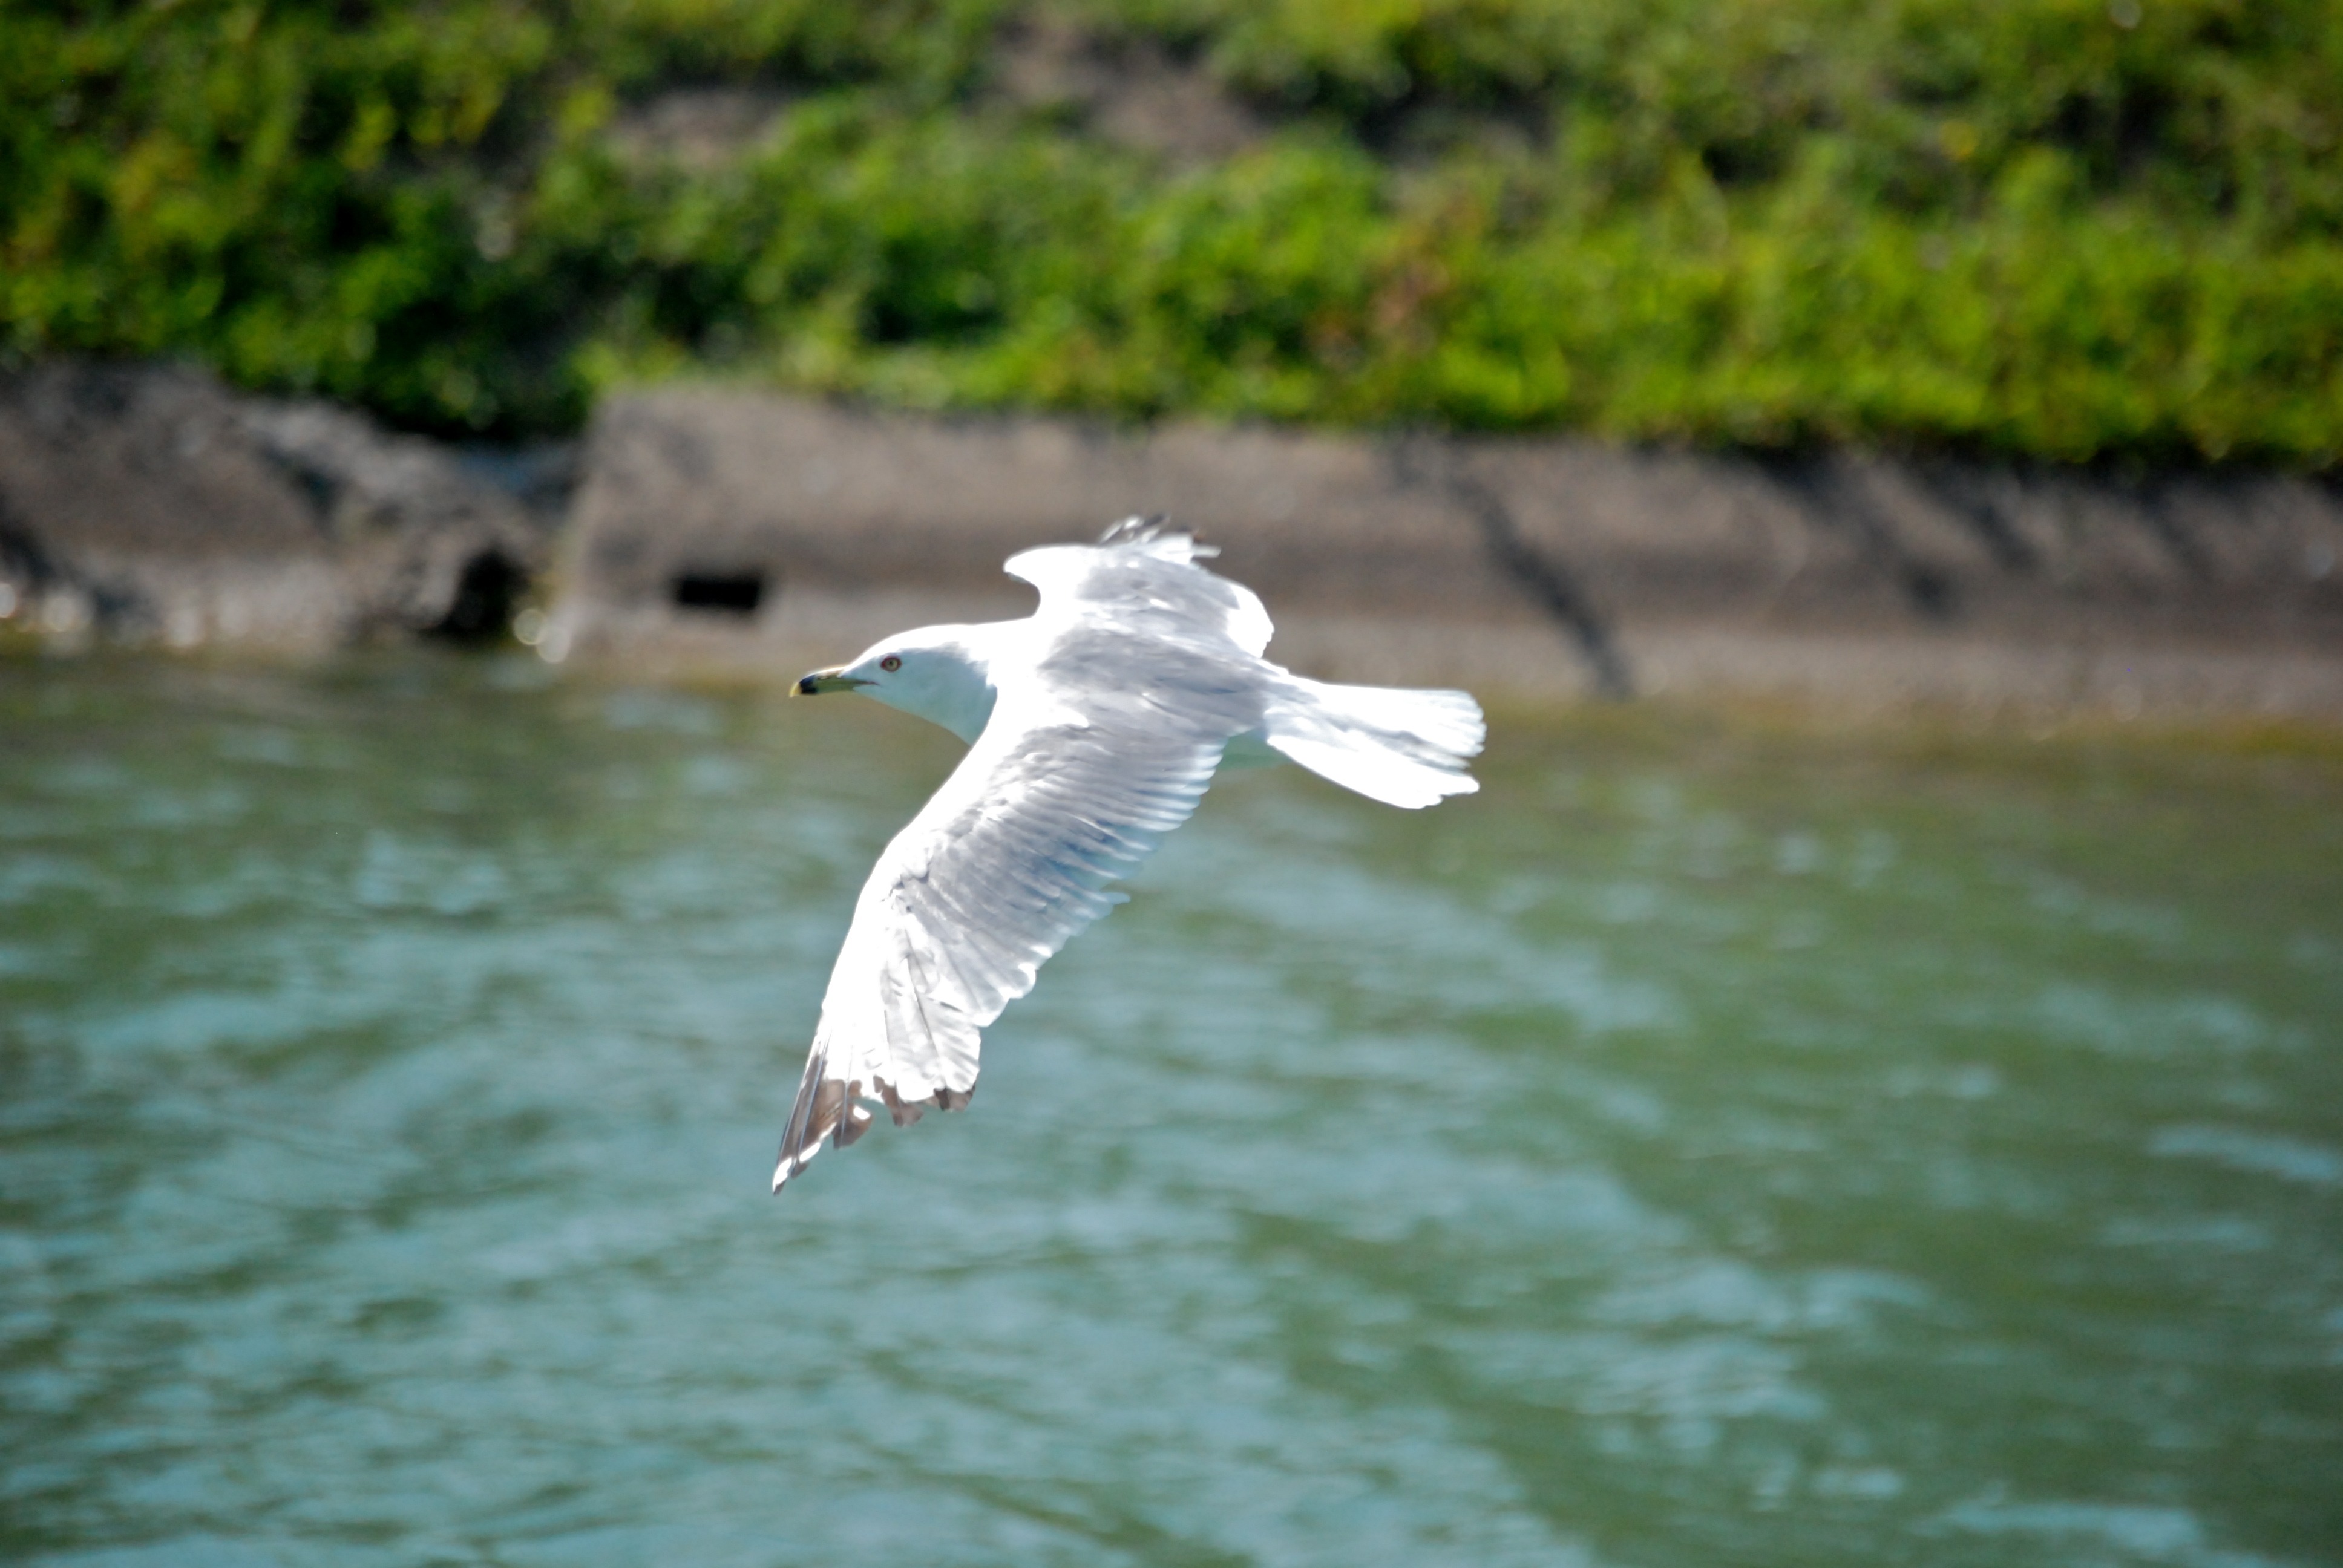
sea, water, nature, outdoor, wilderness, bird, wing, animal, seabird, fly, seagull, wildlife, wild, gull, beak, mammal, freedom, feather, avian, fauna, majestic, wings, vertebrate, creature, charadriiformes